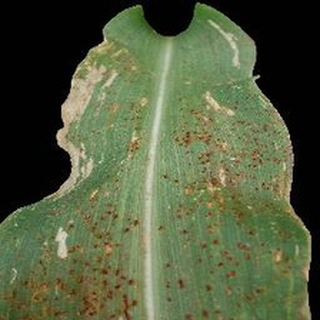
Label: corn_common_rust